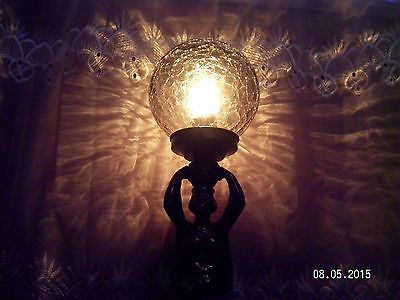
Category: lamp